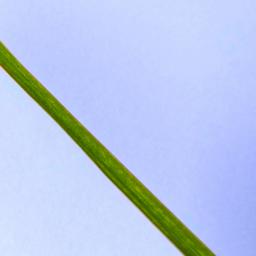
Label: Rice___Healthy